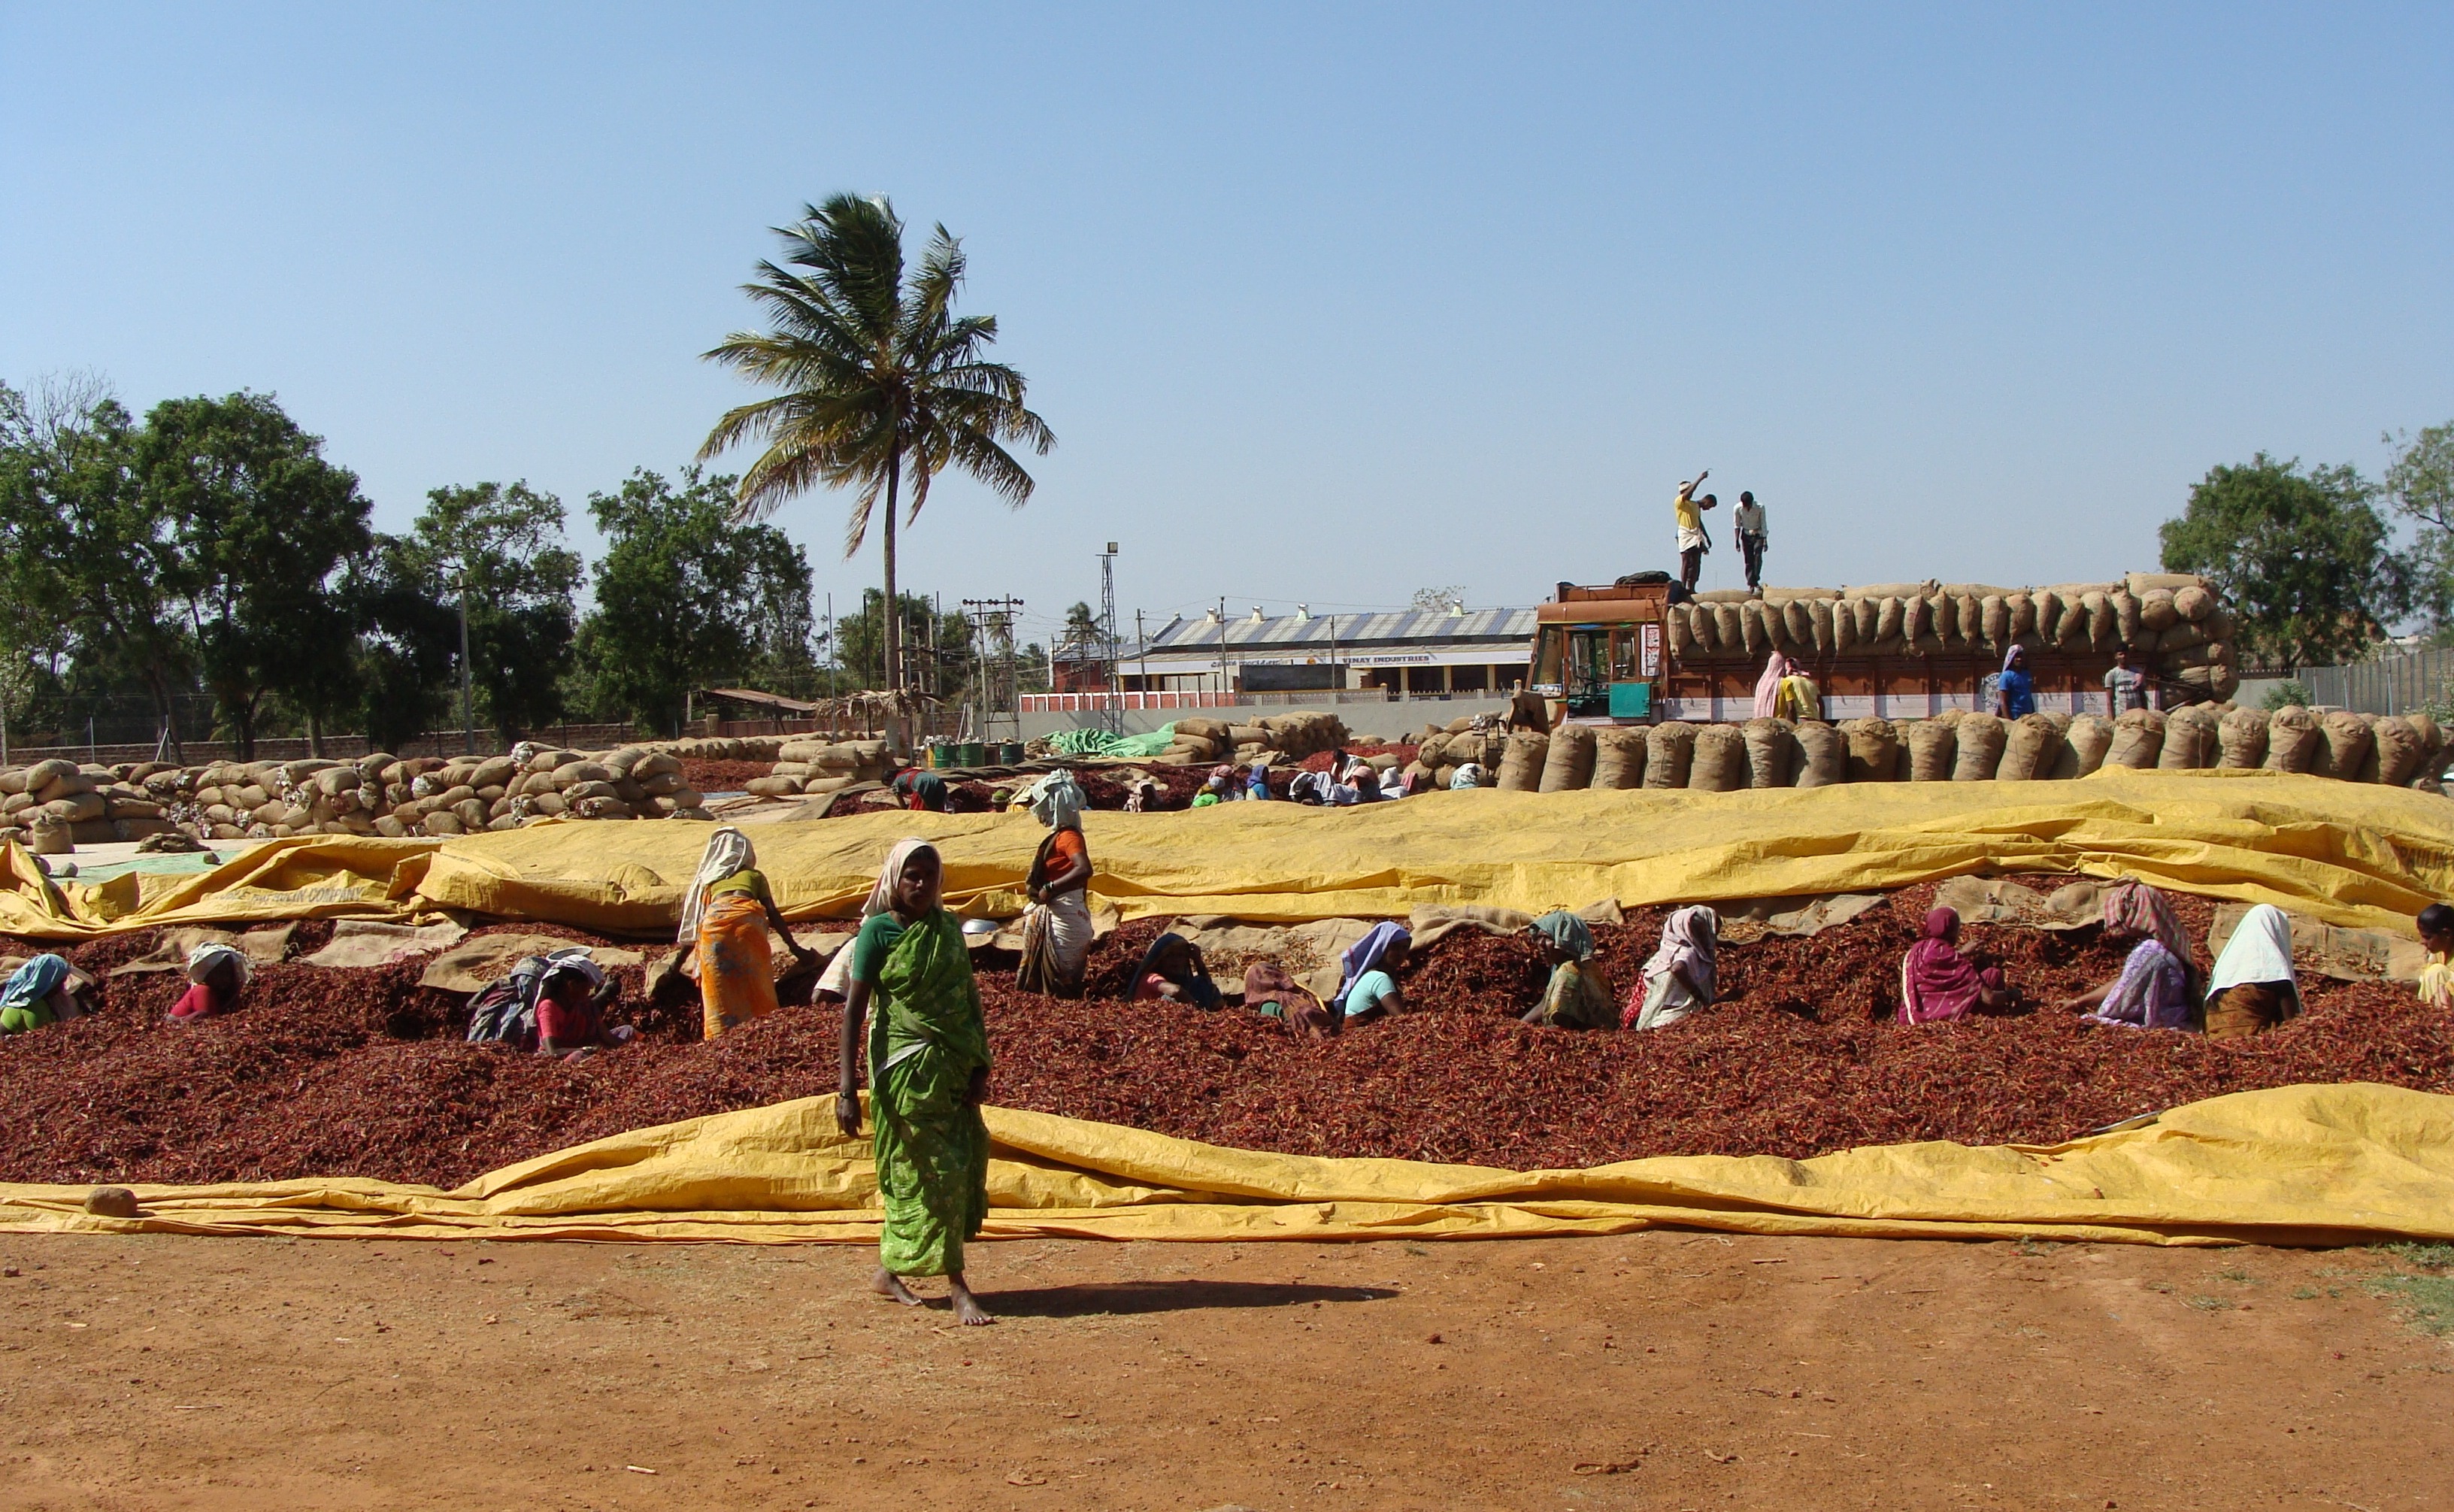
transportation, soil, agriculture, india, karnataka, red chilli, sorting, wholesale market, byadagi